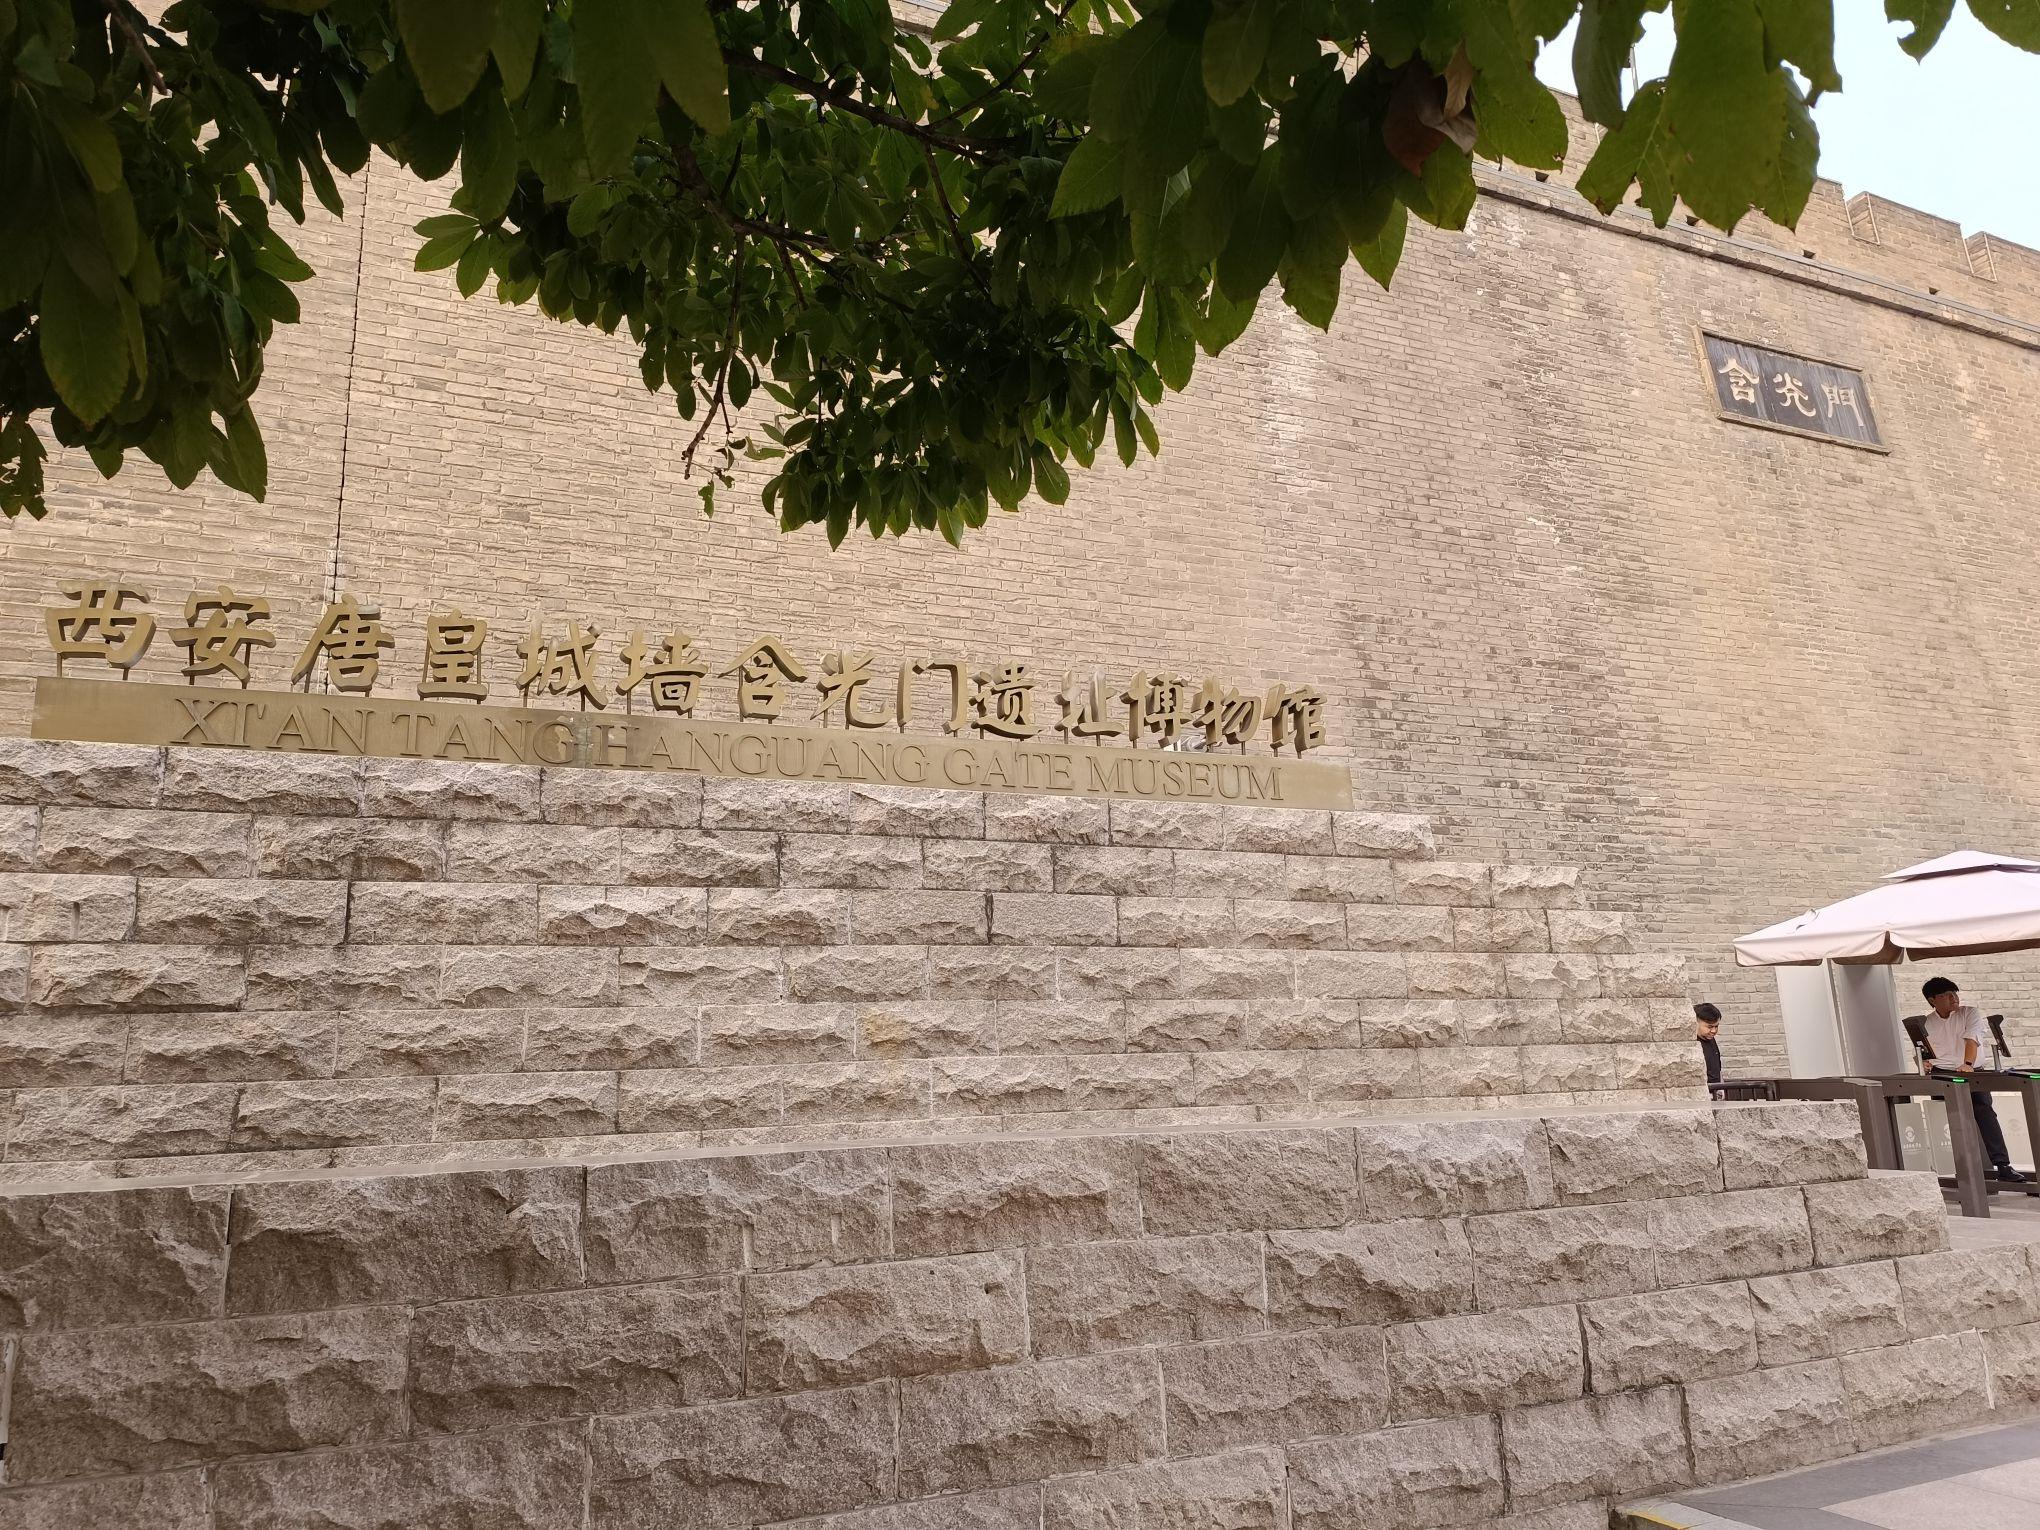
地标名称：西安唐皇城墙含光门遗址博物馆
所在城市：西安市·莲湖区